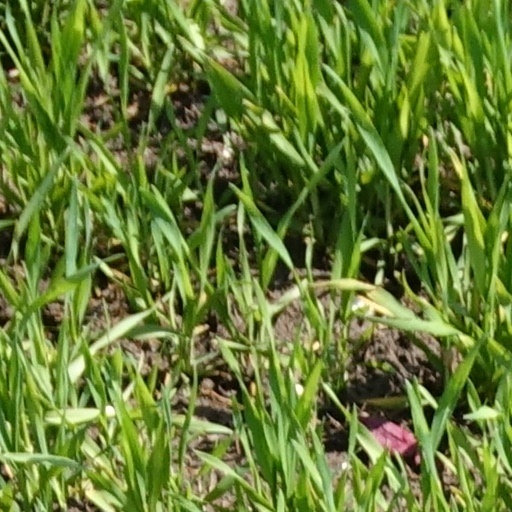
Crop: wheat